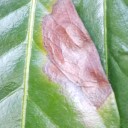
Label: Phoma